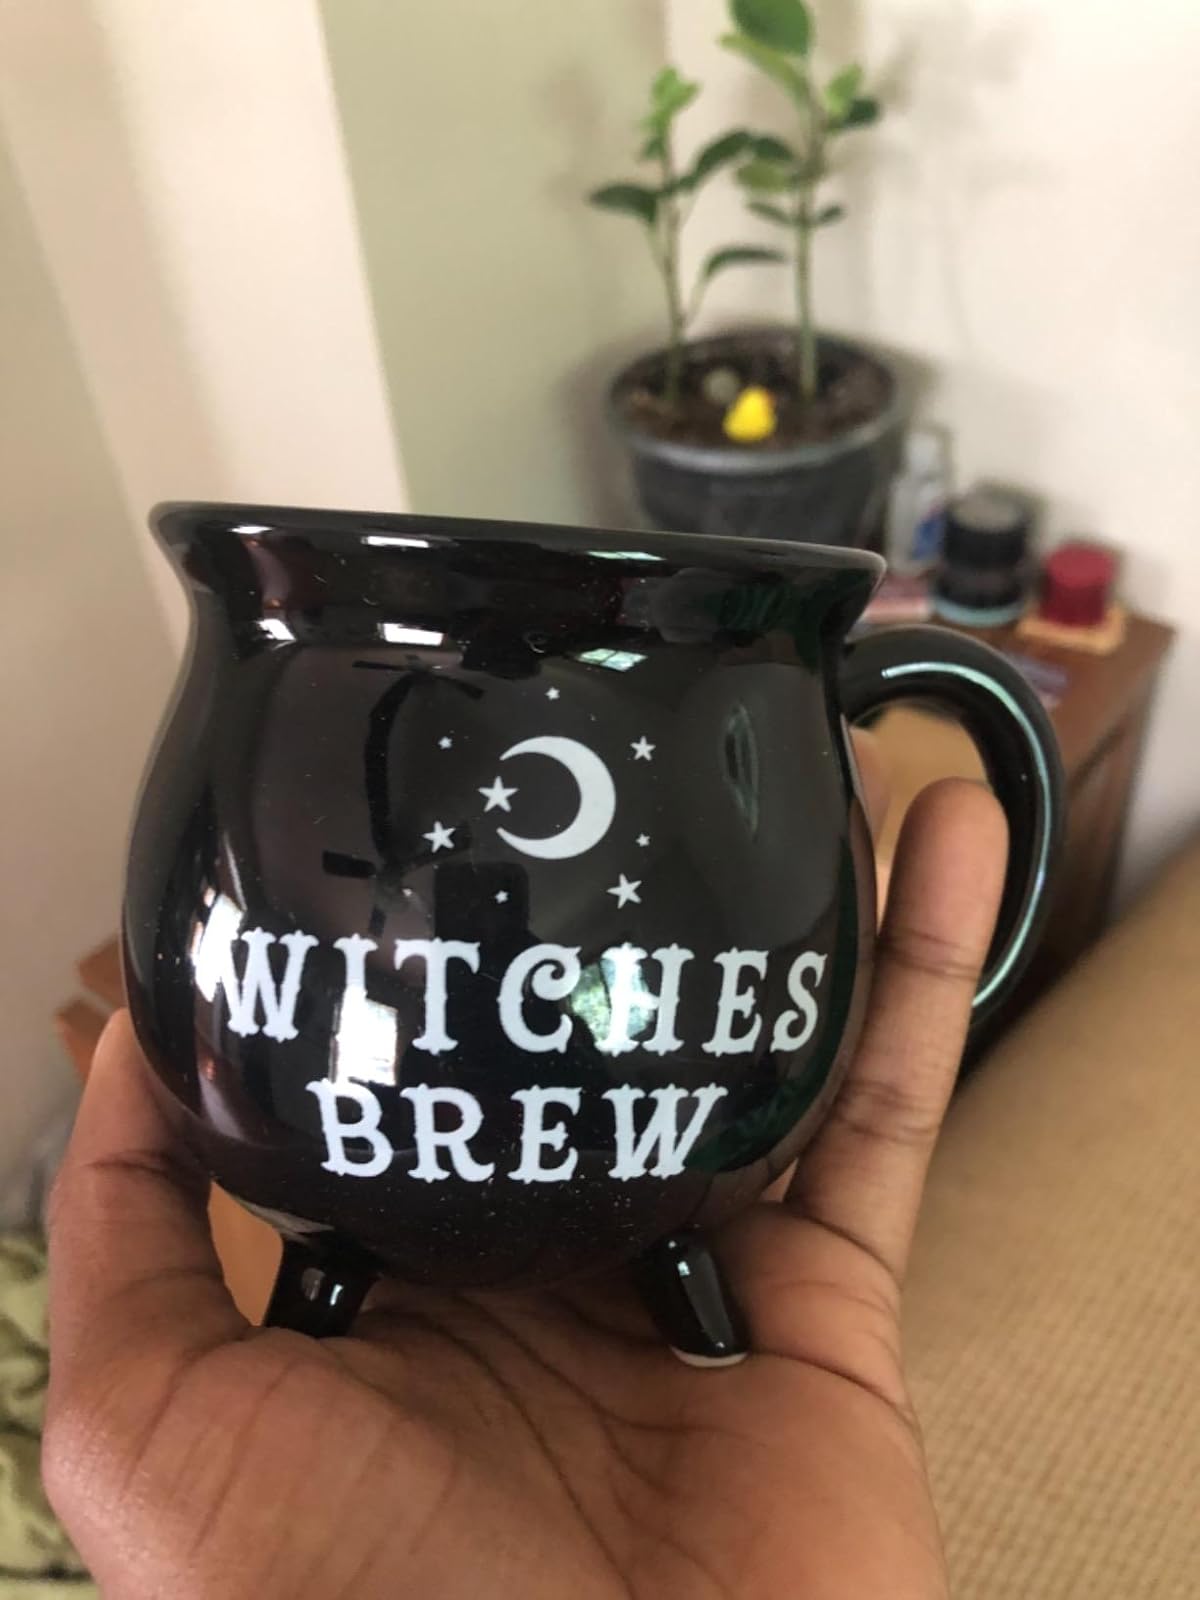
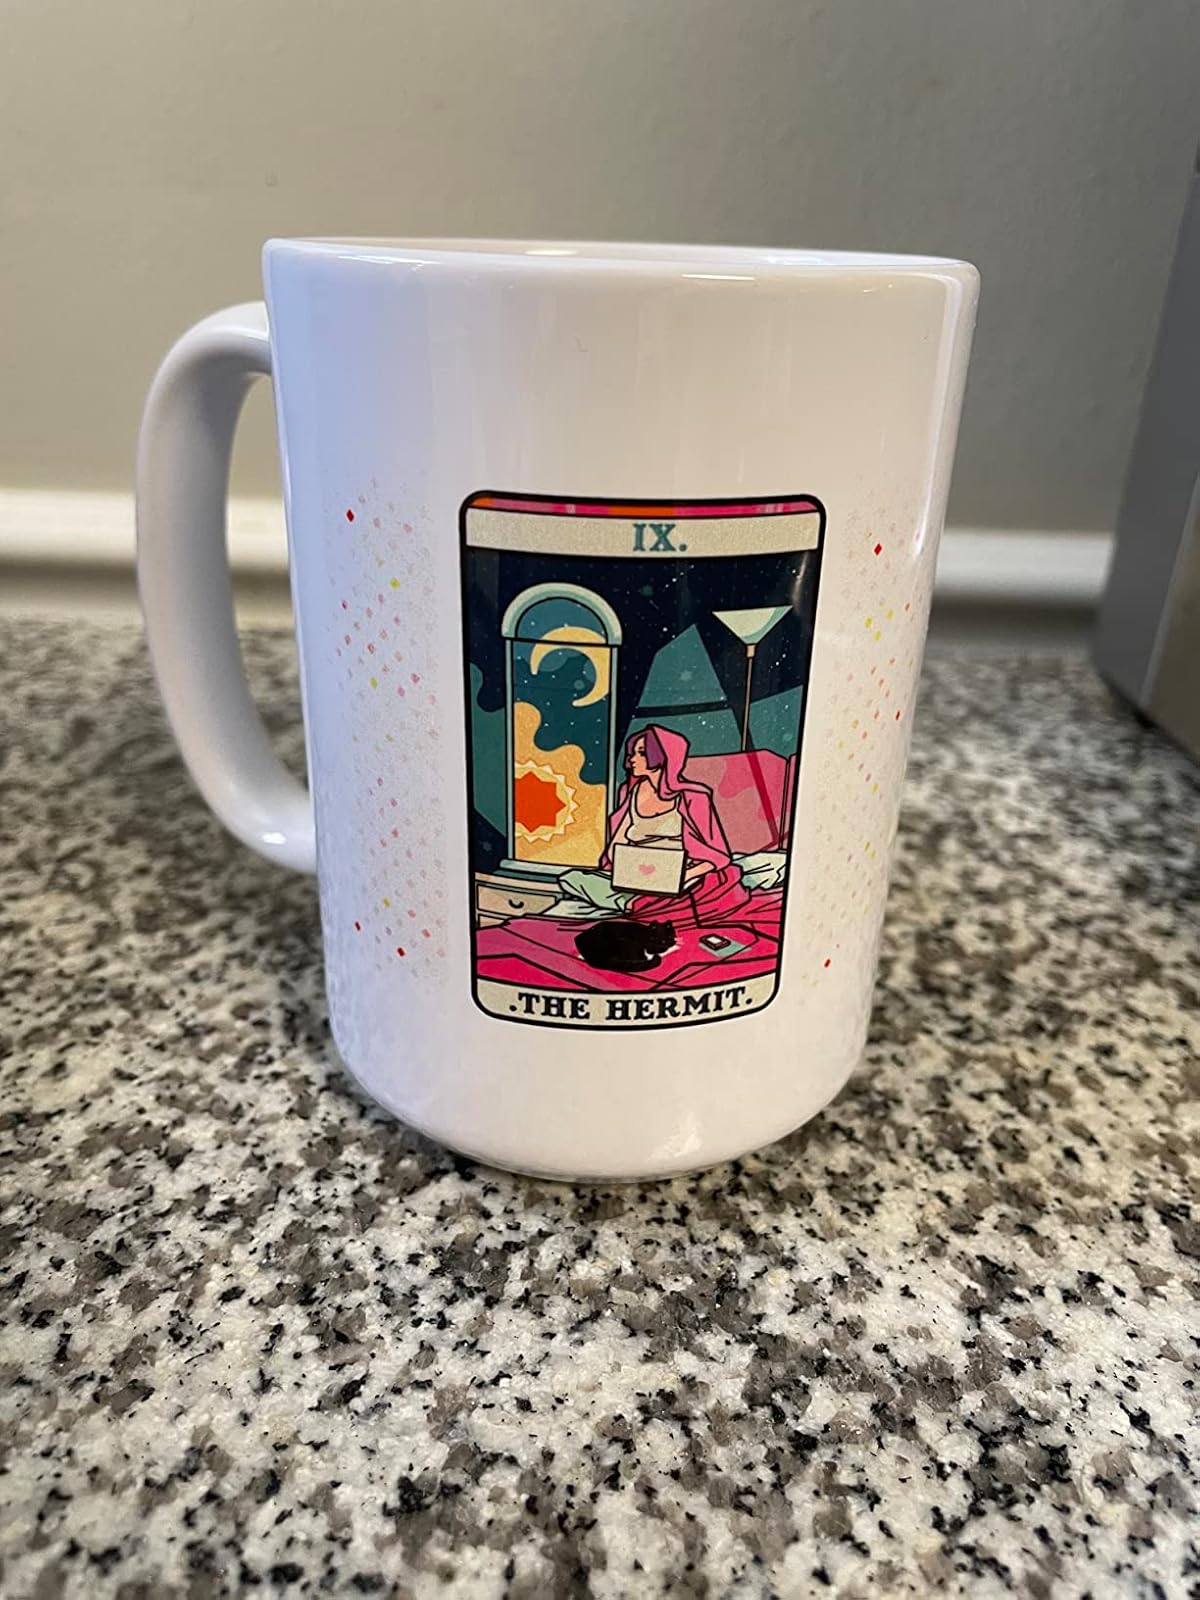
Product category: items_mug
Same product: no